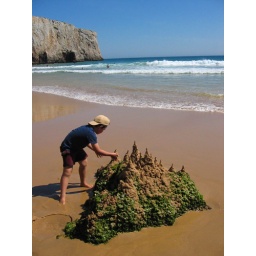
building a sand castle on the beach near cabo de S.Vicente in algarve, Portugal